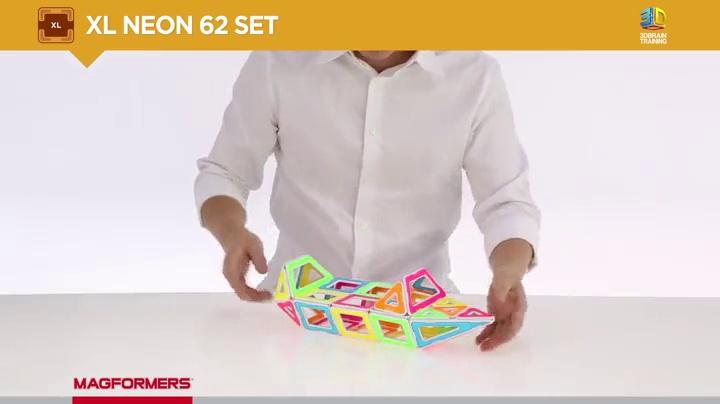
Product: Magformers Magic Space 55 Pieces, Rainbow Colors, Educational Magnetic Geometric Shapes Tiles Building STEM Toy Set Ages 3+
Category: Toys & Games | Building Toys
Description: Build with magnetic shapes including 14 Triangles.
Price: $34.98
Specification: ProductDimensions:15x3x11inches|ItemWeight:2.55pounds|ShippingWeight:2.55pounds(Viewshippingratesandpolicies)|DomesticShipping:ItemcanbeshippedwithinU.S.|InternationalShipping:ThisitemcanbeshippedtoselectcountriesoutsideoftheU.S.LearnMore|ASIN:B01AWMDVAQ|Itemmodelnumber:63140|Manufacturerrecommendedage:3yearsandup